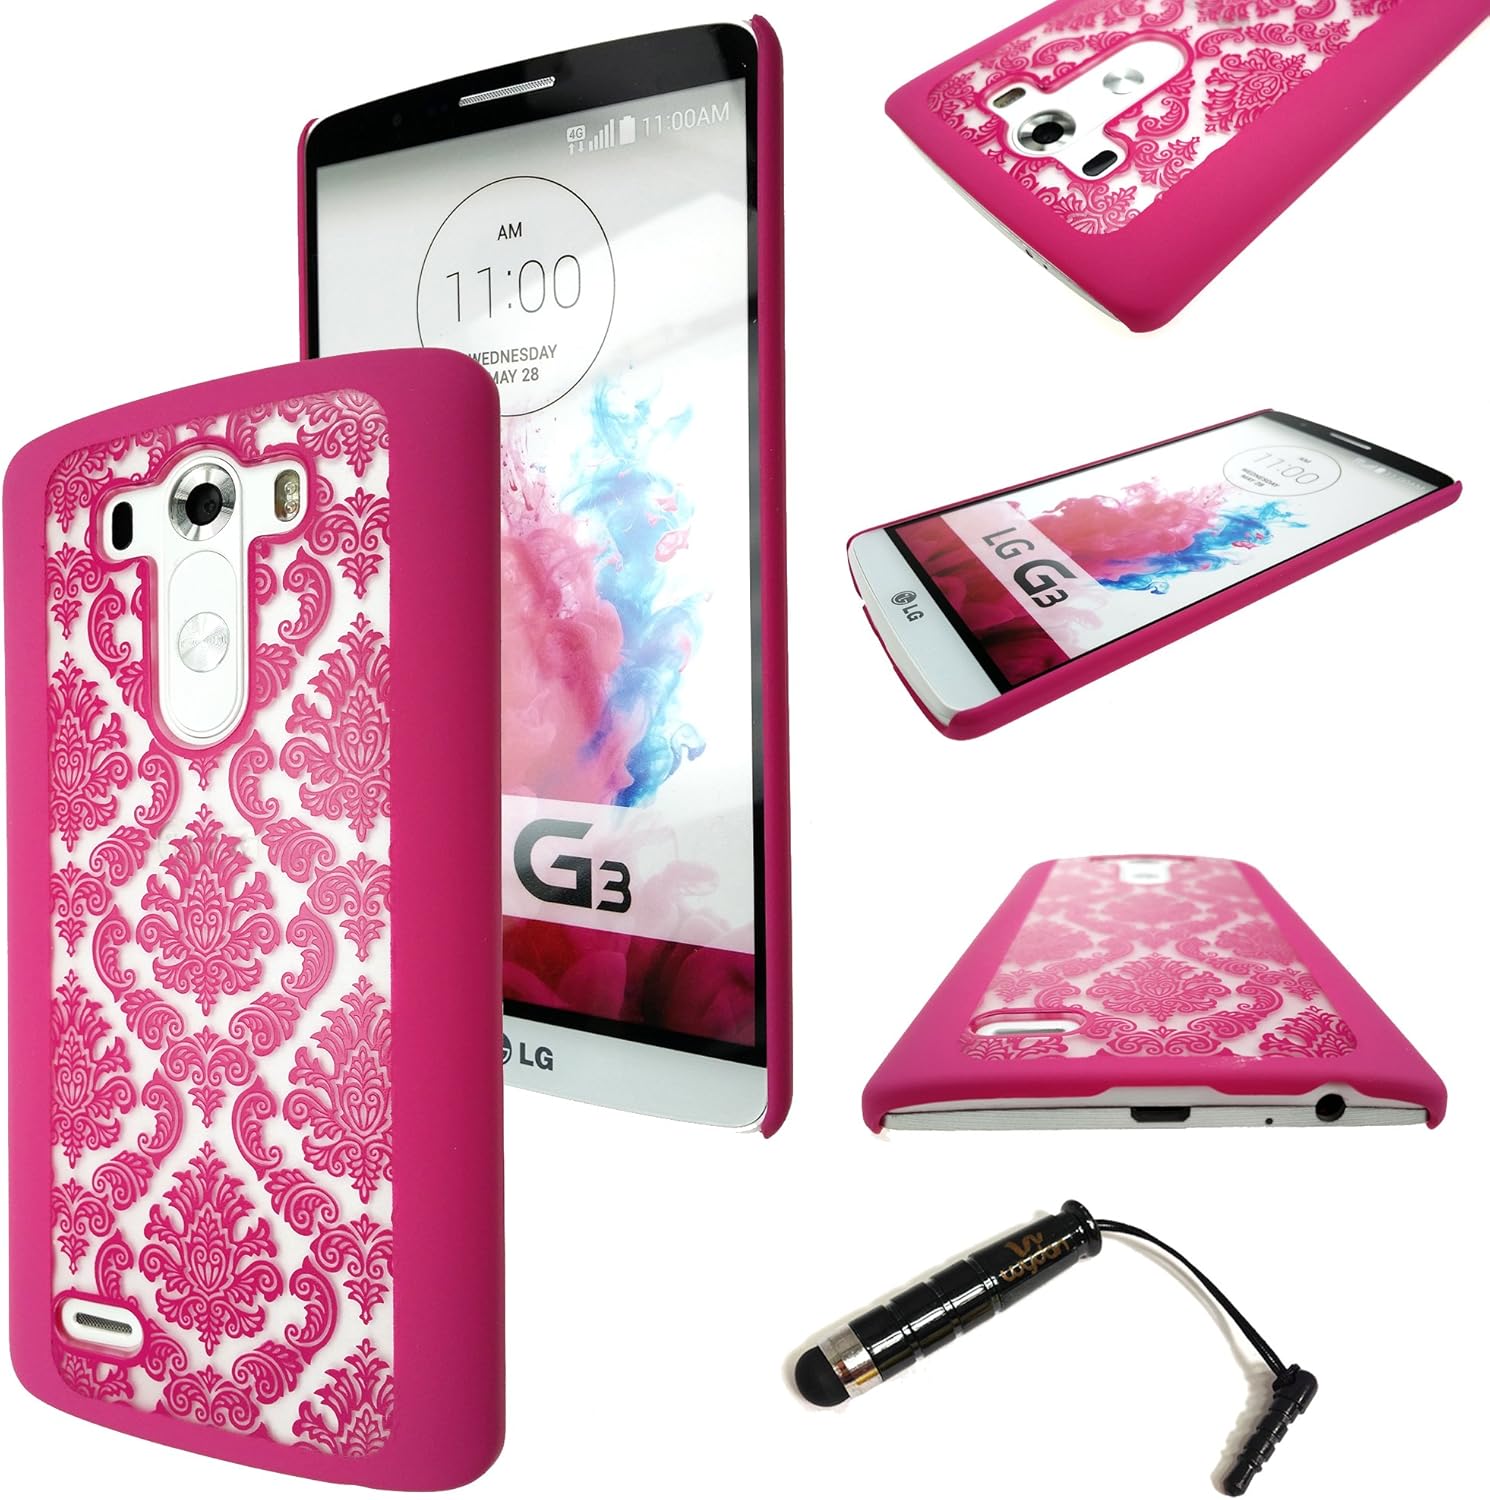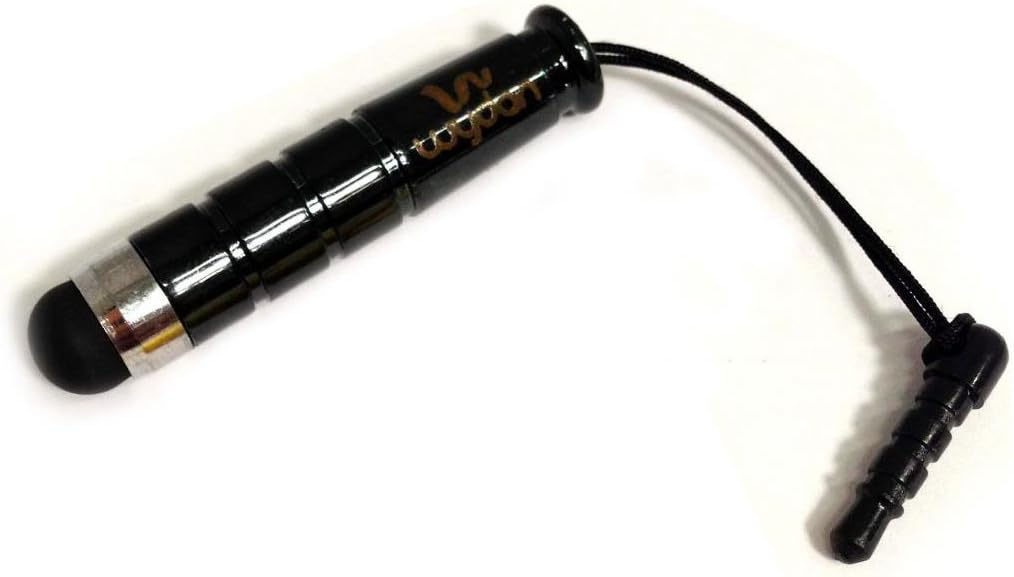
Wydan (TM) Textured Damask Vintage Lace Design Print Hard Case Cover For LG G3 - Pink w/Wydan Stylus Pen
Category: Cell Phones & Accessories
Wydan Vintage Hard Case: Sleek and Perfect Fit. Wydan offers a simple yet elegant designed hard case that offers protection against small drops, bumps and scratches. Installs in seconds and allows for full access to all functions/ports.
Features: Our premium cases provides your wireless device the maximum protection against scratches and scuffs, enabling you to keep your wireless device in new condition and well preserving its looks and features. | All openings are precisely cut to allow full access to all the wireless device functions - the dock connector, charger, side buttons, speaker, microphone and camera. | It is user-friendly, and super easy to install. | Wydan stylus pen in included.